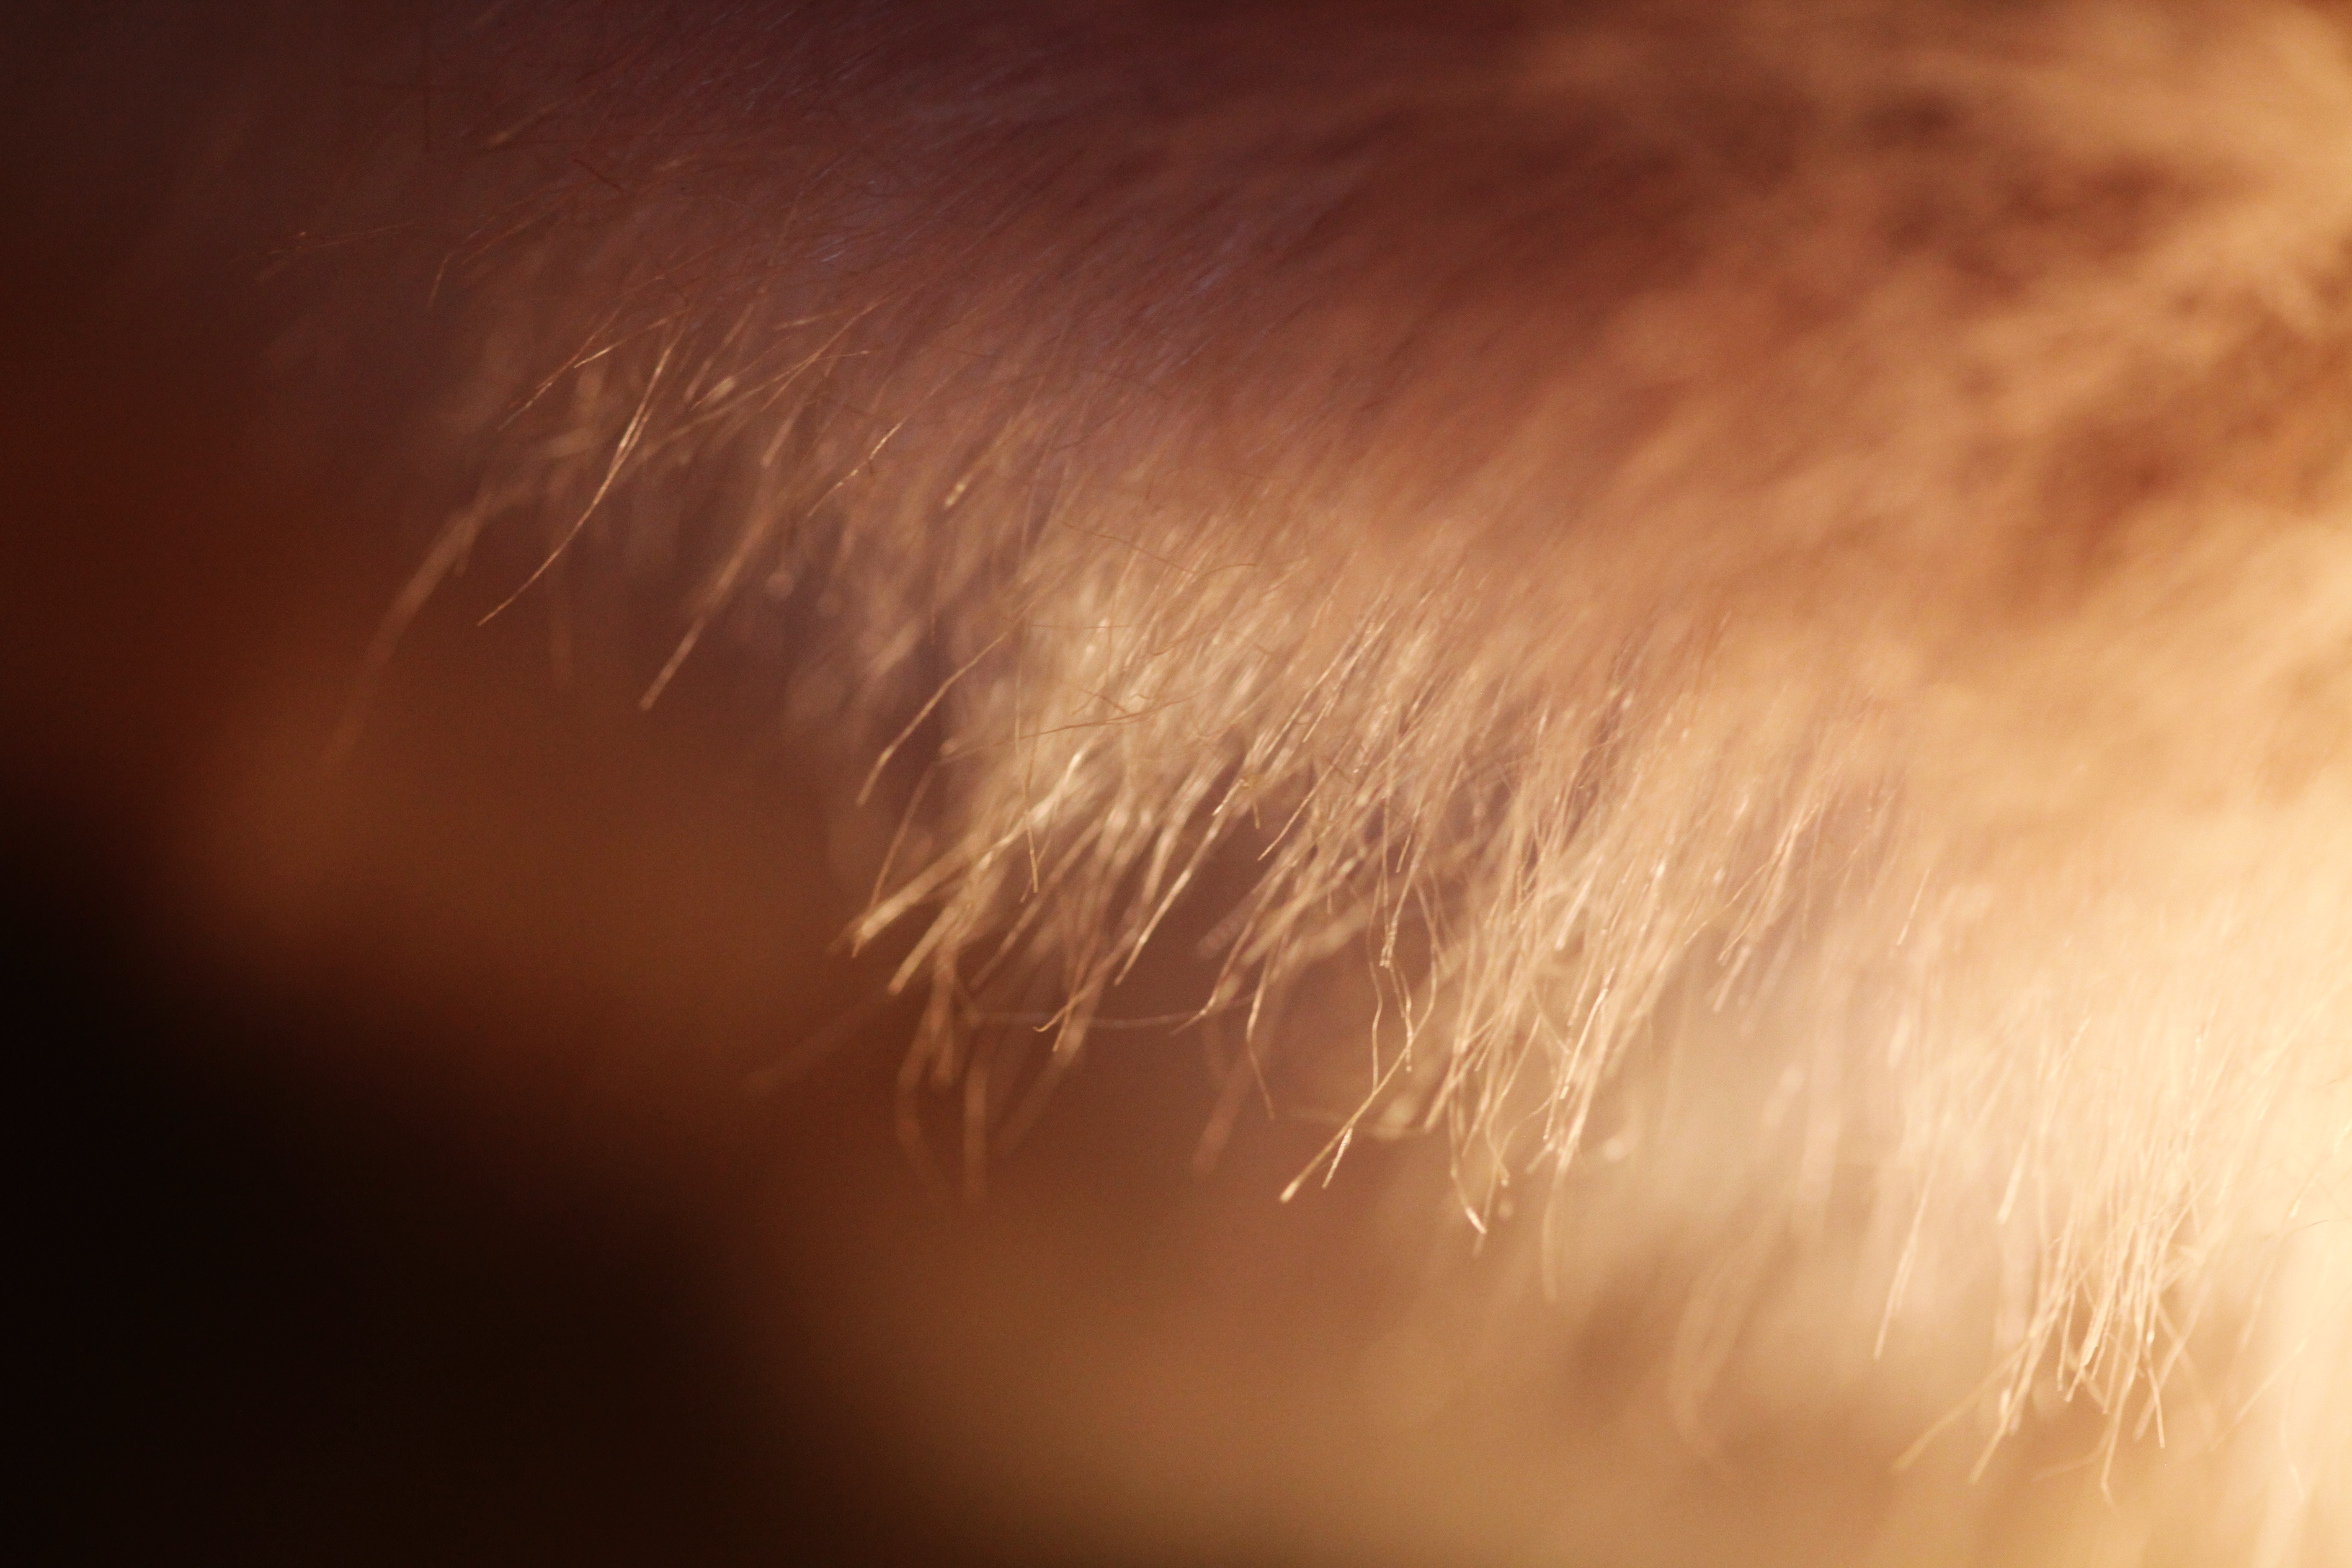
light, cloud, sunlight, wave, close up, eye, organ, macro photography